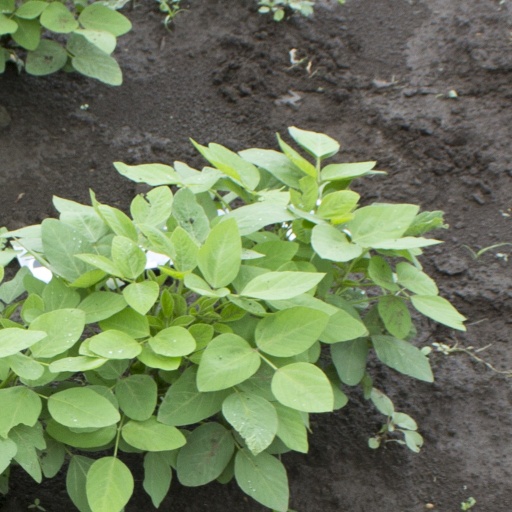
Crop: soybean